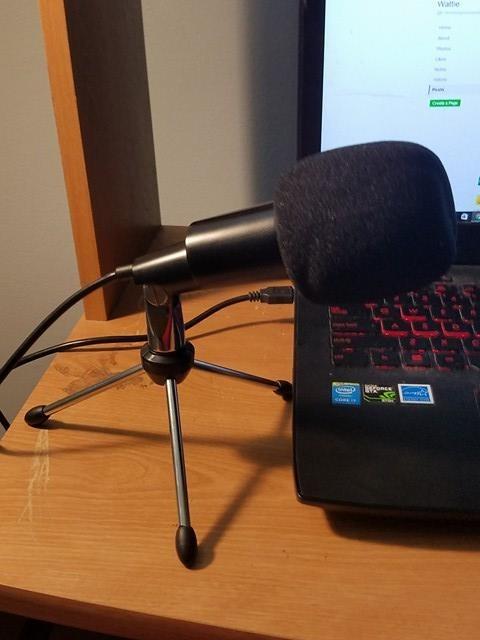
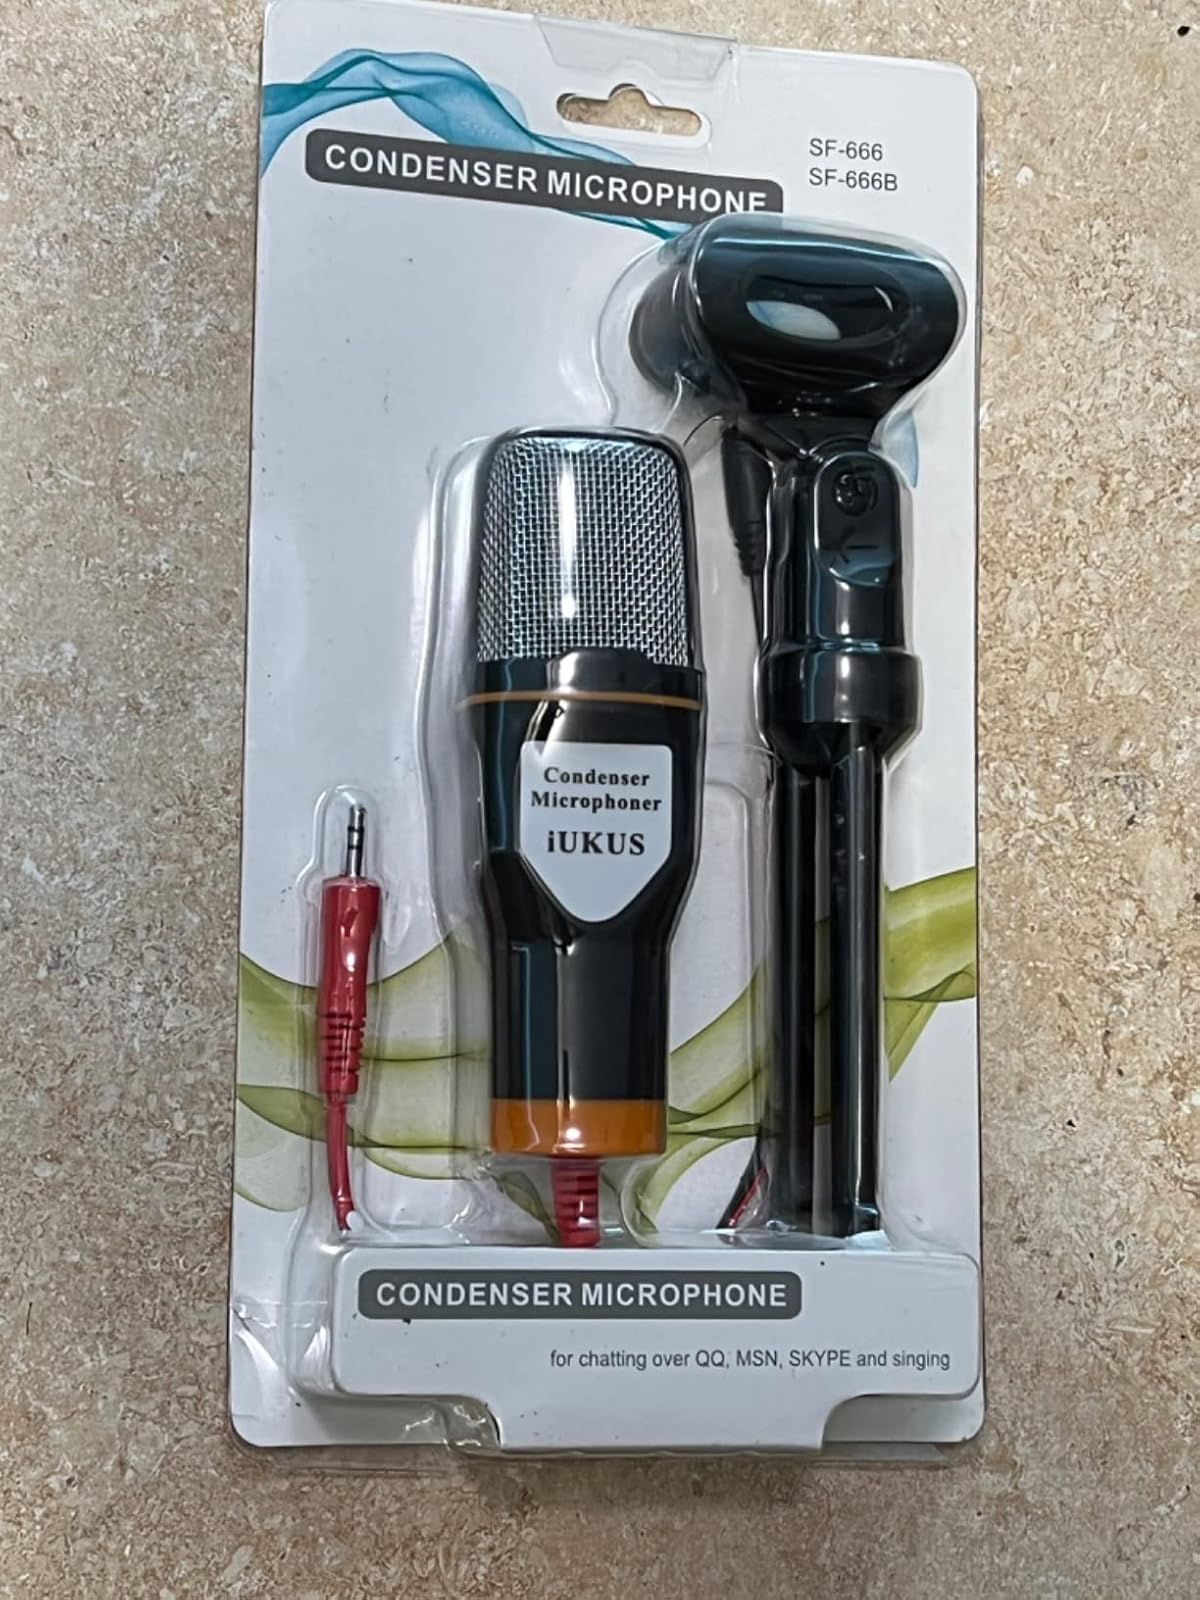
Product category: microphone
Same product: no